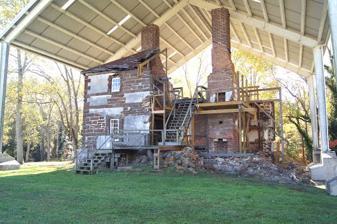
Building: Menokin
Country: United States of America
Year built: 1769
Historic house in Virginia, United States United States historic place Menokin U.S. National Register of Historic Places U.S. National Historic Landmark Virginia Landmarks Register The plantation in 2014 Show map of Virginia Show map of the United States Location NW of jct. of Rtes. 690 and 621, near Warsaw, Virginia Coordinates 38°00′30″N 76°48′13″W / 38.00842°N 76.80368°W / 38.00842; -76.80368 Area 590 acres (240 ha) Built 1769 Architect John Ariss Architectural style Georgian NRHP reference No. 69000276 VLR No. 079-0011 Significant dates Added to NRHP October 1, 1969 Designated NHL November 11, 1971 Designated VLR November 5, 1968 Menokin , also known as Francis Lightfoot Lee House , was the plantation of Francis Lightfoot Lee near Warsaw, Virginia , built for him by his wife's father, Col. John Tayloe II , of nearby Mount Airy , the wealthiest planter in the country. Lee, a Founding Father , was a signer of the United States Declaration of Independence . Menokin was declared a National Historic Landmark in 1971. Historic American Buildings Survey (HABS) documentation, including photos from the 1940s, shows the house standing and reported that it was in poor condition, awaiting a restorer. The National Park Service webpage shows the house in ruins, but reports that woodwork had been removed and placed in storage in the 1960s. Although the house has partly collapsed, the Menokin Foundation has developed a plan to restore the house using glass segments to fill missing portions of the building instead of trying to restore the house to its original condition. Native American settlement Before the Menokin plantation was ever developed, this area along Cat Point Creek (also called Rappahannock Creek) was home to the Rappahannock Indian Tribe. In 1608, Capt. John Smith explored the creeks that feed into the Rappahannock River and recorded his meetings with the Rappahannocks, which gives us a written glimpse into the area and its people at that time. The general plantation site was referred to as "Menokin" by the Rappahannocks. The meaning of the word is unknown today. Francis Lightfoot Lee kept the name for his home. Construction of Menokin and subsequent decline Menokin was built c. 1769 on the occasion of the marriage of Francis Lightfoot Lee and Rebecca Tayloe. Rebecca was the daughter of John Tayloe II , who built neighboring Mount Airy . John Tayloe II gave the couple the large plantation on Cat Point Creek, approximately five miles upstream from the Rappahannock River, and financed the construction of the two-story stone Menokin and its dependencies. Soon after, Francis Lightfoot Lee joined the cause of American independence, serving in the Continental Congress from 1775 to 1779 and signing the Declaration of Independence (together with his brother Richard Henry Lee) and the Articles of Confederation. Both Francis Lightfoot and Rebecca Tayloe Lee died in the winter of 1797. Menokin was then owned by Rebecca's nephew John Tayloe III, who lived at Mt. Airy and later built the Octagon House in Washington, D.C. Between 1809 and 1819, John Tayloe Lomax , another of John Tayloe II's grandsons, lived at Menokin with his family. Lomax would later become the first Professor of Law at the University of Virginia and a circuit judge for counties of Virginia's Middle and Northern Necks, based at Fredericksburg. During the 19th and 20th centuries, Menokin passed hands several times and went into serious decline around 1935 when it lay, for the most part, vacant and crumbling before coming into possession of The Menokin Foundation in 1995. Francis Lightfoot Lee The full story of Francis Lightfoot Lee , and the mark that he made on both the Commonwealth of Virginia and the developing United States of America has not been told. Bits and pieces come from many sources: his letters, letters about him, comments by friends and relatives, and the fact that he was a signer of both the Westmoreland Resolves (February 27, 1766) and the Declaration of Independence (1776). He served in the Virginia House of Burgesses, first from Loudoun, and then from Richmond County. He was in Philadelphia in 1776 as a Virginia delegate to the second Continental Congress, returning to Virginia in 1779. He served briefly in the Viate after that, but for the most part he was content to be at home at Menokin with his books and his farm and his beloved wife, Becky Tayloe. Research concerning the life and work of Francis Lightfoot Lee is an ongoing project of the Menokin Foundation. Architectural significance Although Menokin is now in ruin, a remarkable collection of Colonial architectural elements remains. Approximately 80 percent of Menokin's original materials have survived, including: original stones, brick and mortar; queen posts and dragon beams; intact framing assemblages; and the interior woodwork. In 1940, while the house and one outbuilding were still standing, the Historic American Buildings Survey produced detailed photography and comprehensive measured drawings of the property. In 1964, the original pen and ink presentation drawings for Menokin were discovered among some Tayloe family papers in the attic of Mount Airy. Four years later, as the house was in serious trouble of collapsing, the interior woodwork was removed by the owner and put into storage. The surprisingly intact woodwork is back at Menokin and can be viewed at the Foundation's King Conservation and Visitors Center. Menokin's dining room paneling was on loan to the Virginia Historical Society where it was on display in their "Story of Virginia" exhibit; the dining room paneling is now back at Menokin. In 1971, Menokin was designated a National Historic Landmark by the U.S. Department of the Interior. In 2014, the Menokin Foundation embarked on an $8.5 million (~$10.8 million in 2023) capital campaign to replace the missing walls and roof of the ruin with structural glass. The project is slated to be completed by 2024. In 2018, the Menokin Foundation built the Remembrance Structure, the second example of what they call "Dynamic Preservation," which is defined by a fluid and abstract interpretation of the past that connects the archaic to the modern. The wood-framed structure was built in a preservation workshop using historic methods. It uses modern translucent siding allowing the structure to glow as a memorial to the enslaved and their descendants. Timeline 1657 John Stephens patents the Menokin Tract. 1734 Francis Lightfoot Lee born in Westmoreland County, VA on October 14. 1743 Charles Grymes leaves Menokin Tract to Philip and Frances Grymes Ludwell 1751 John Tayloe II acquires Menokin Tract. 1758 Francis Lee and Phillip Ludwell Lee among founders of Leesburg, VA. 1758-1769 Francis Lee serves in House of Burgesses from Loudoun County, VA. 1766 Francis Lee signs the Westmoreland Resolves against the Stamp Act. 1769 Francis Lee marries Rebecca Tayloe of Mt. Airy, Richmond County, VA. 1769 1,000 acre Menokin plantation a wedding gift from Colonel John Tayloe II. 1769 Menokin plans completed and mansion construction begun. 1769-1776 Francis Lee represents Richmond County in the Virginia House of Burgesses. 1771 Francis and Rebecca Lee move into Menokin. 1775-1779 Francis Lee a member of the Continental Congress. 1776 Francis Lee and Richard Henry Lee sign Declaration of Independence. 1779 Francis Lee retires from Congress and returns to Menokin "with delight." 1780-1782 Francis Lee serves in the Virginia State Senate. 1797 Francis and Rebecca Lee die in January and are buried at Mount Airy. 1797 Menokin descends to heir of Francis Lightfoot Lee. 1799-1800 In a series of seven court-recorded transactions, John Tayloe III gains title to the entire Menokin property. 1809-1818 Menokin is home of John Tayloe Lomax, first professor of law at the University of Virginia. 1823 John and Anne Tayloe sell Menokin to Benjamin Boughton. 1836 Benjamin Boughton sells Menokin to Richard Henry Harwood 1872 Estate of Richard H. Harwood sells 700 acres (2.8 km 2 ) of Menokin to John L. Irgens 1879 John L. Irgens defaults on payment and Menokin is bought at public auction by the Belfield family 1928 Virginia historical marker placed at Menokin. 1935 Menokin is inherited by E. Stuart Omohundro as specified in Alfred H. Belfield's will 1940 Historic American Buildings Survey documentation begun. 1964 Original pen and ink drawing of Menokin found among Tayloe family papers in the attic of Mt. Airy 1968 Paneling and interior woodwork removed by Omohundro family for safekeeping. 1968 Menokin placed on the Virginia Landmarks Register. 1969 Menokin listed on the National Register of Historic Places. 1971 Secretary of the Interior designates Menokin a National Historic Landmark. 1995 T. E. Omohundro gives the mansion, woodwork and 500 acres (2.0 km 2 ) to The Menokin Foundation in his name, and as a memorial to his deceased sister Dora O. Ricciardi. 2002 The Menokin Foundation receives a Save America's Treasures Grant from the National Park Service to aid in preservation of the ruin. 2004 The Martin Kirwan King Conservation and Visitors Center is dedicated and opened to the public. 2005 Original interior woodwork returns to Menokin by Preservation Virginia 2006 Storage Facility is completed and opens to the public. 2015 The Glass House Project is launched. 2018 The Menokin Remembrance Structure is completed- honoring the enslaved and their descendants. See also List of National Historic Landmarks in Virginia National Register of Historic Places listings in Richmond County, Virginia References